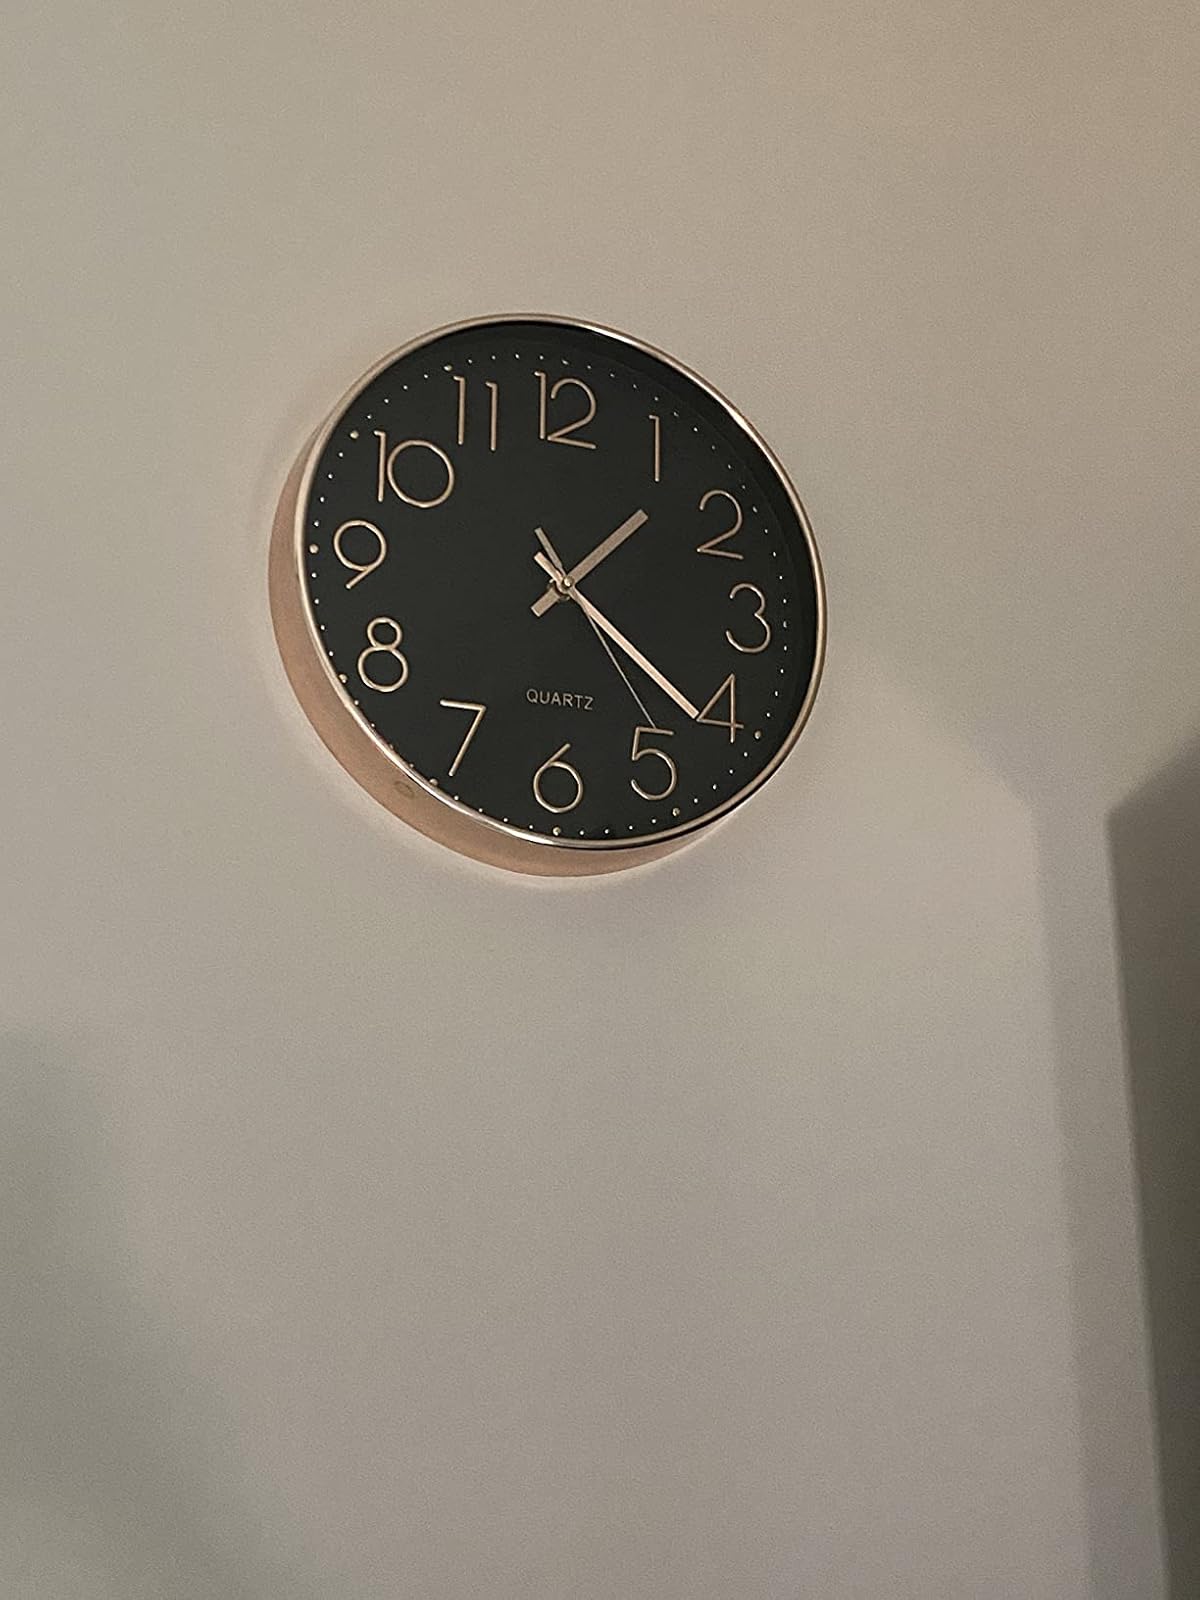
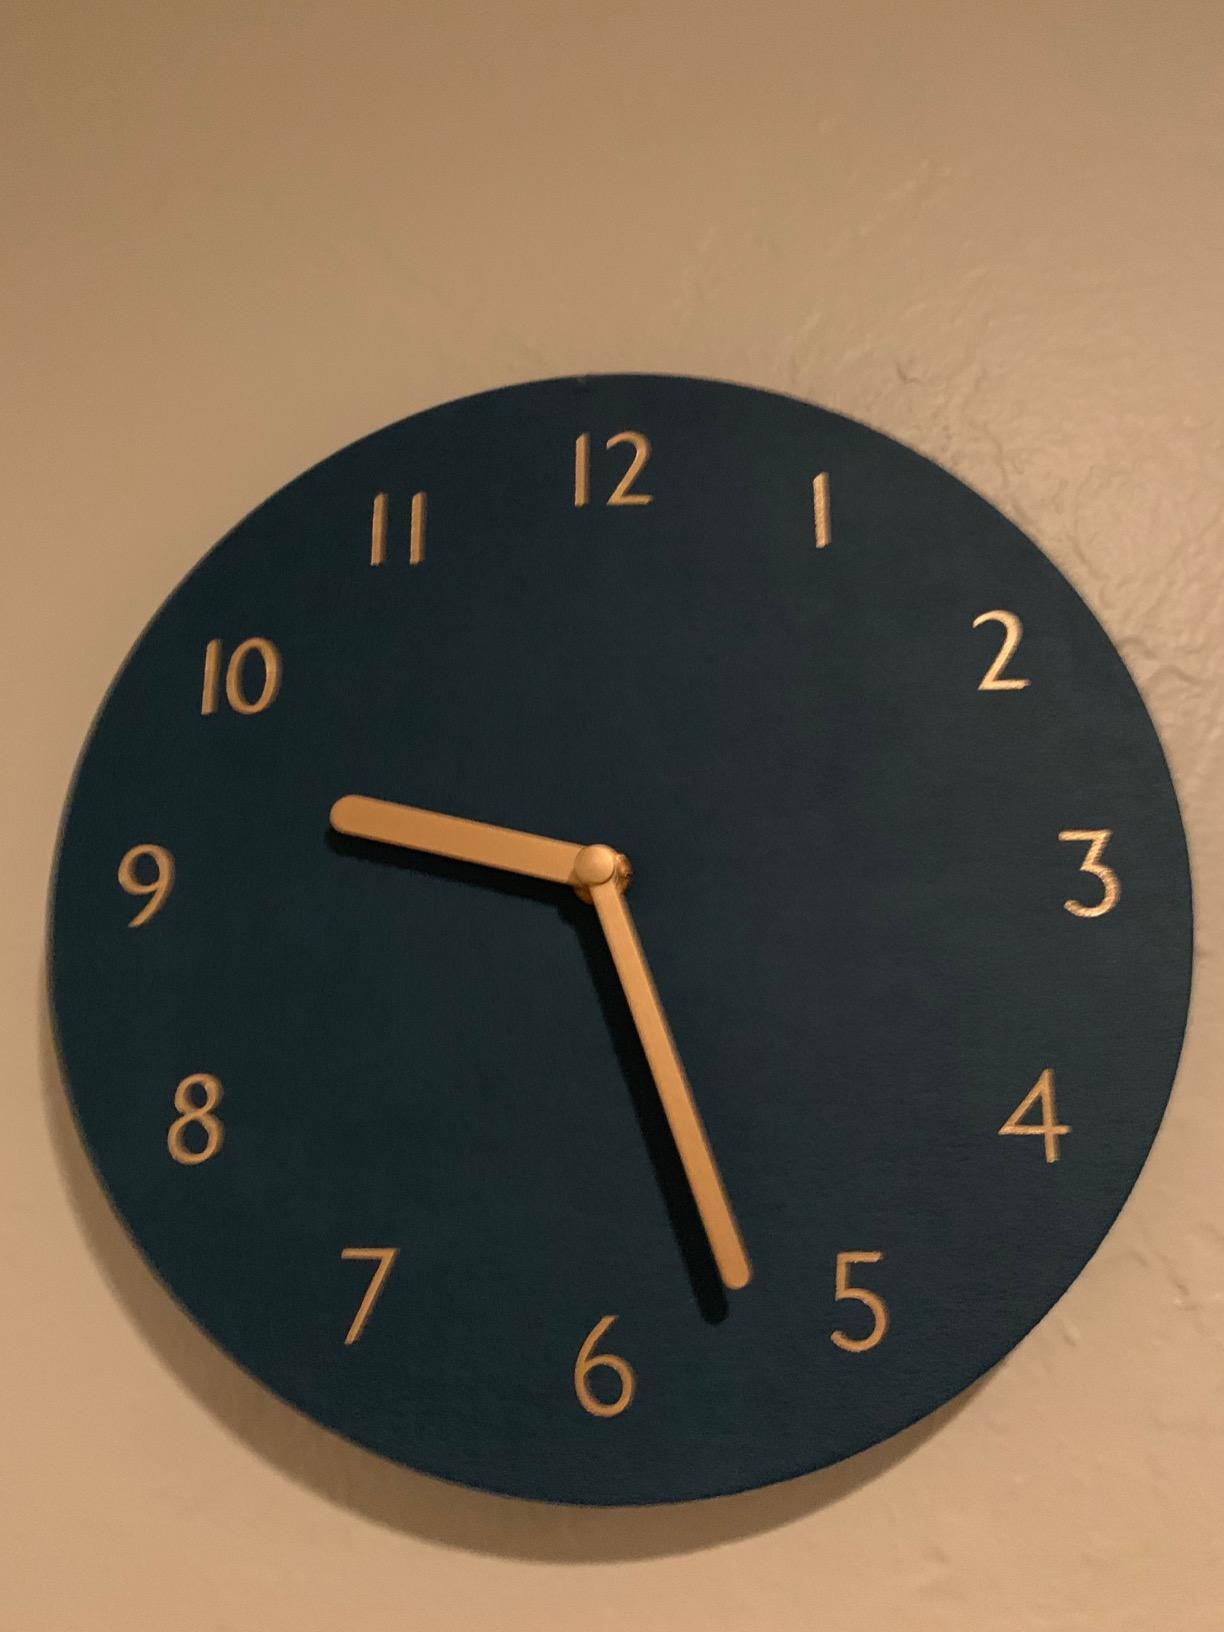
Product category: clock
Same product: no